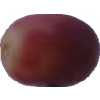
Label: pink_grape